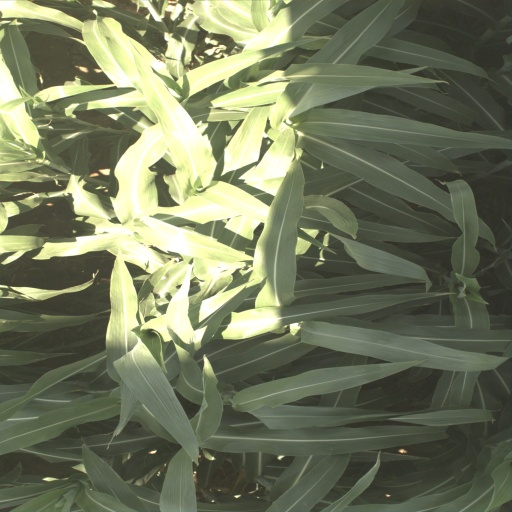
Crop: sorghum